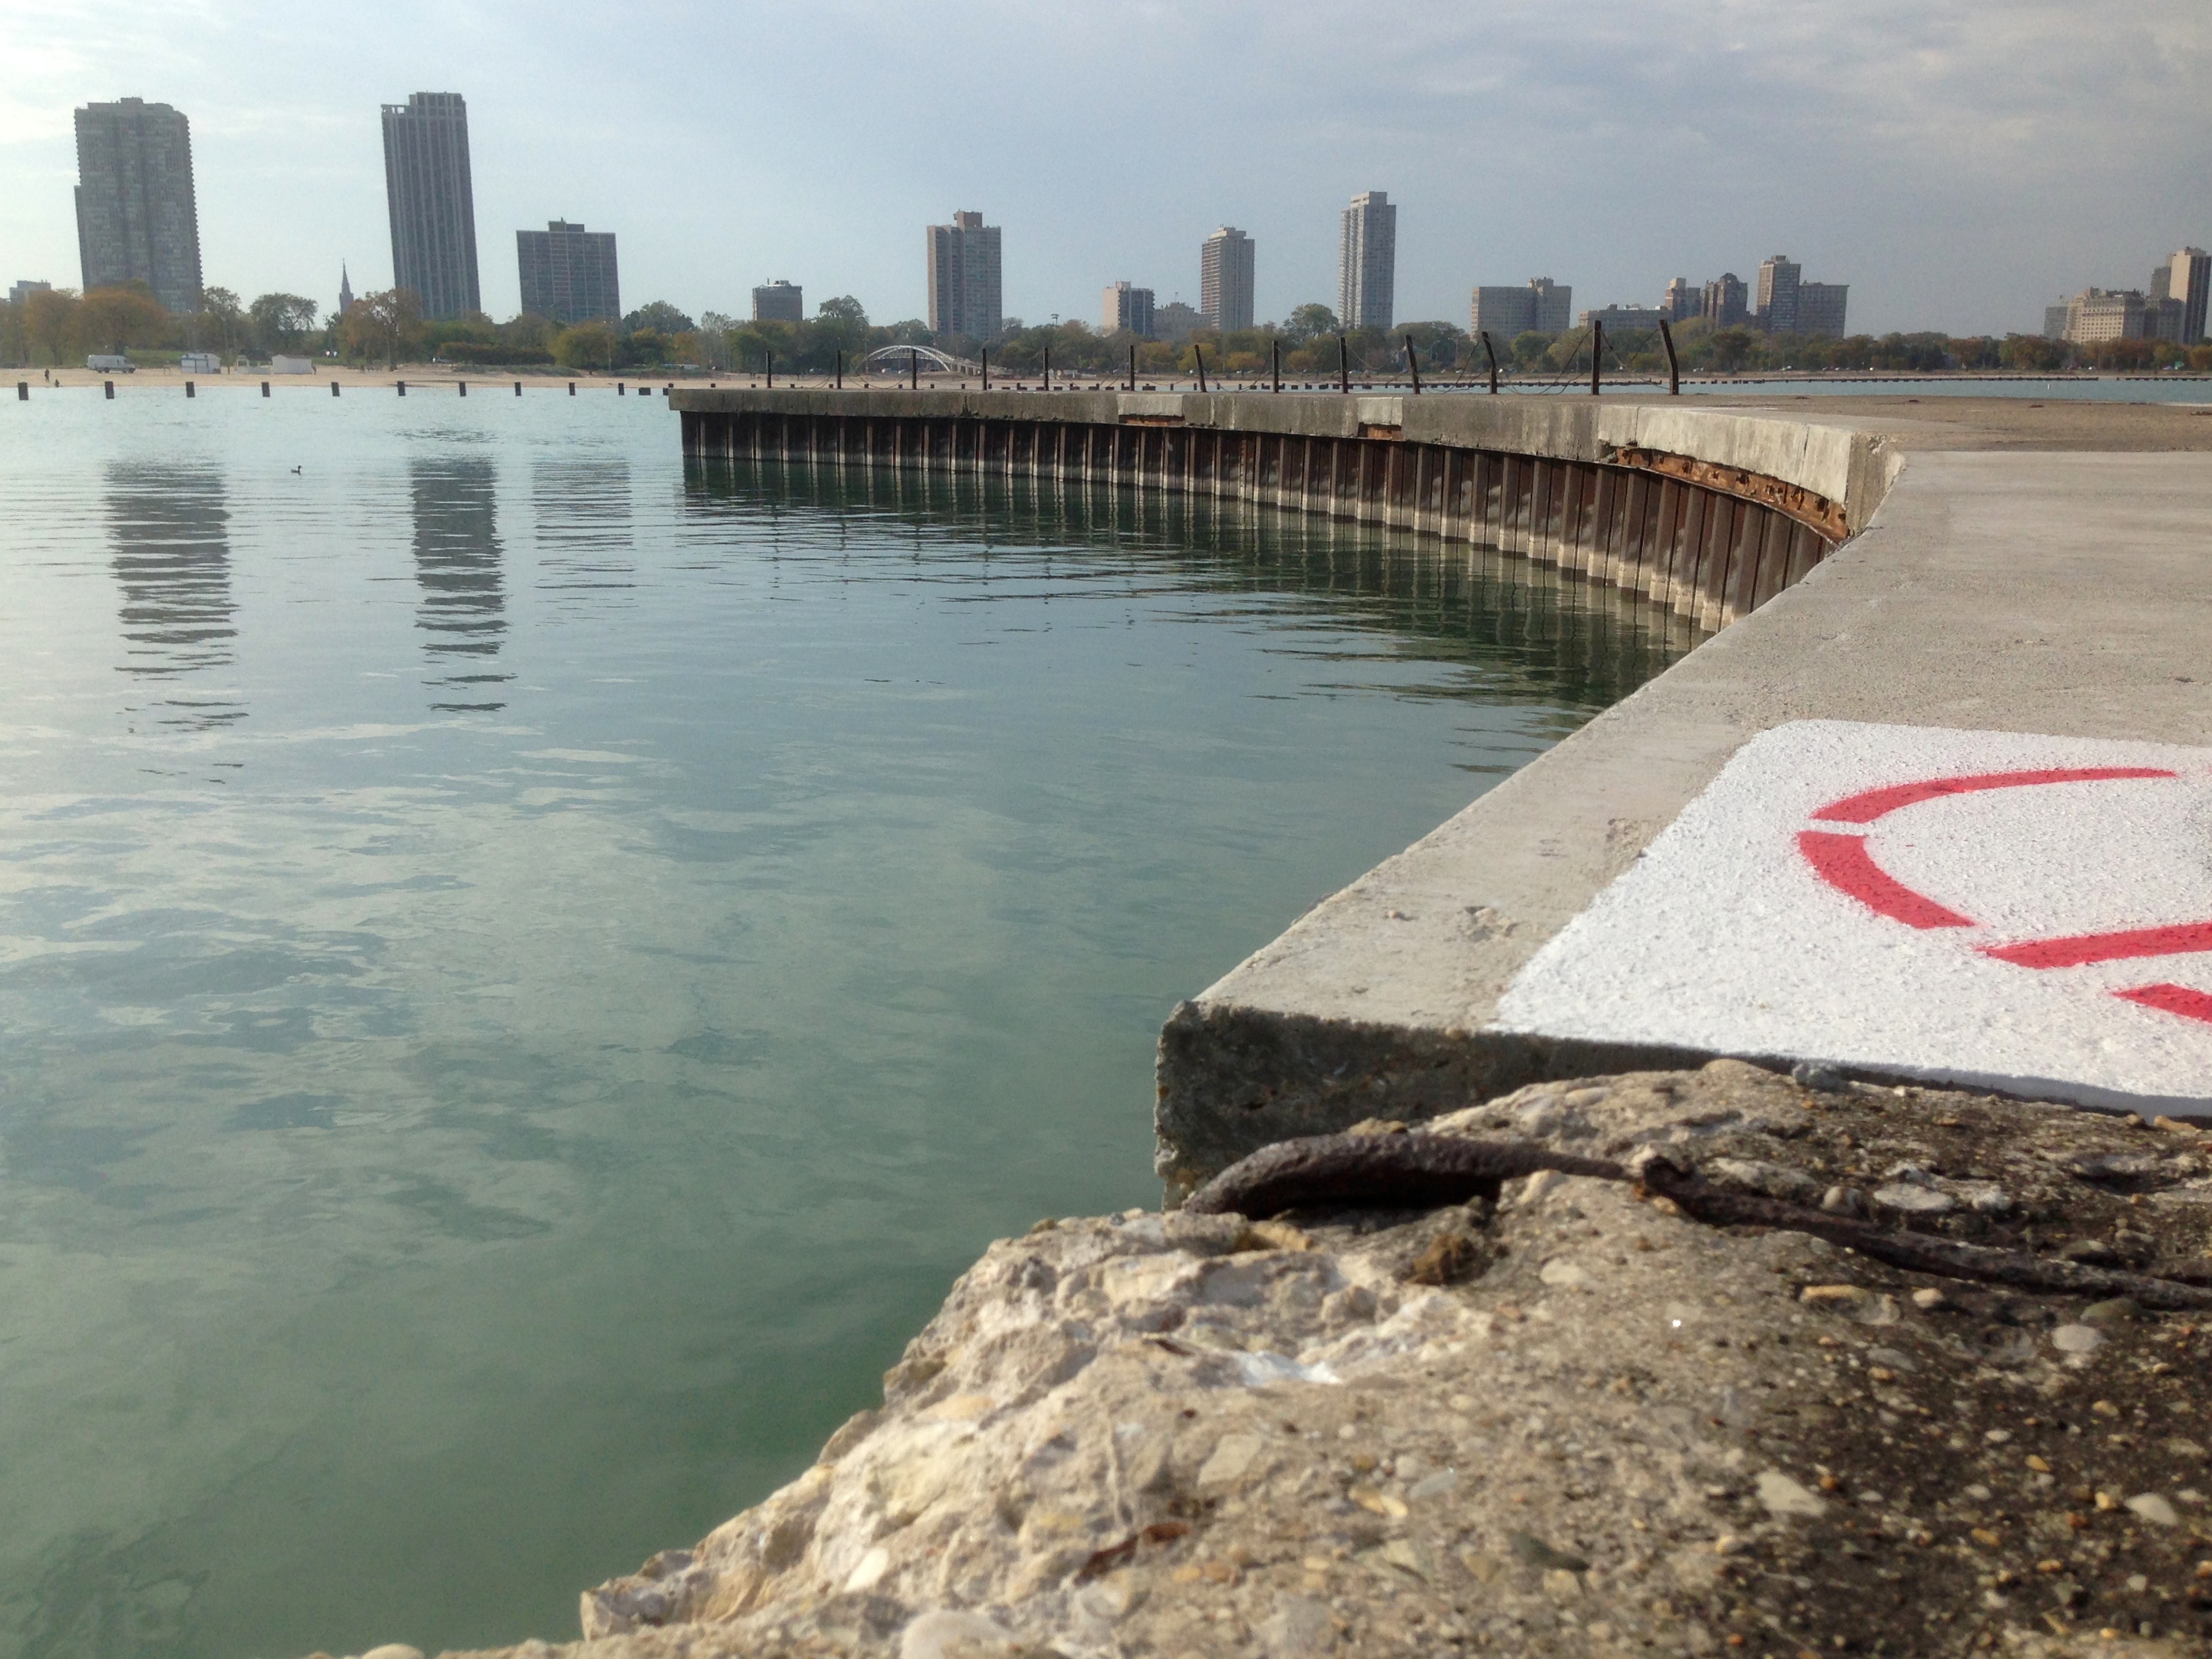
sea, coast, water, bridge, river, walkway, bay, reservoir, waterway, channel